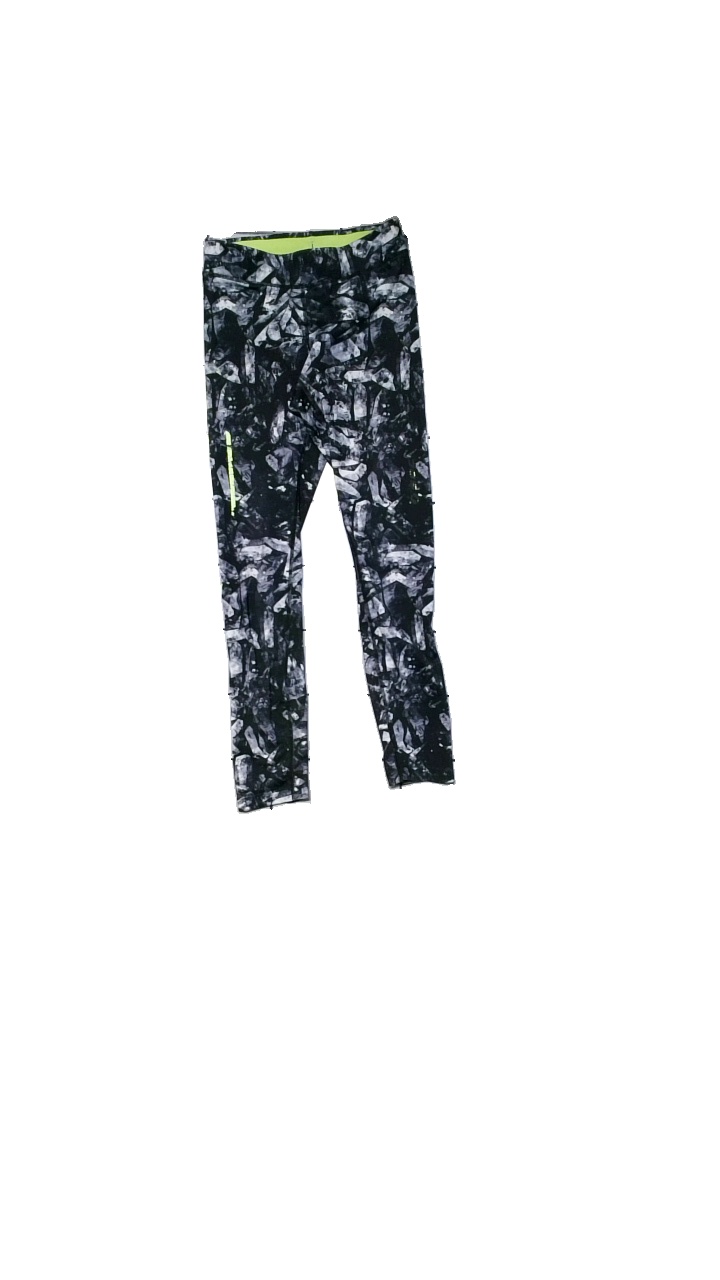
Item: Trousers (Ladies)
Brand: Soc (stadium)
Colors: Black, White, Multicolor
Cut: Regular, Tight
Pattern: Other
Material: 86% polyester, 14% elastane
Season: All
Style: Sports
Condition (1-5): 2
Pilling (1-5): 2
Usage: Reuse
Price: <50